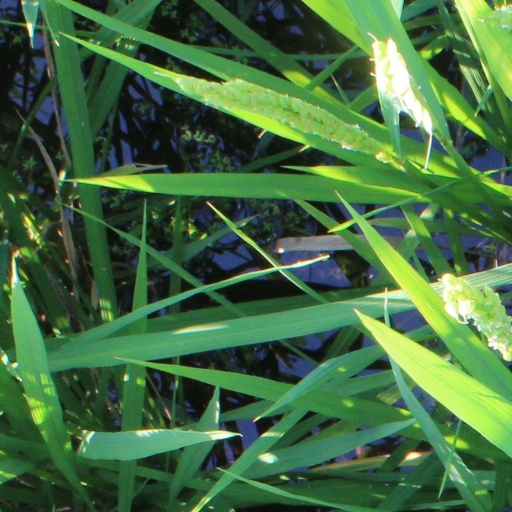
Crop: rice